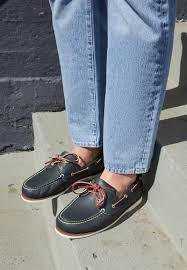
Label: Boat